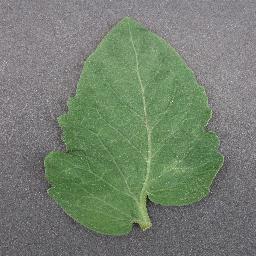
Label: Tomato___healthy